Camp Kearny

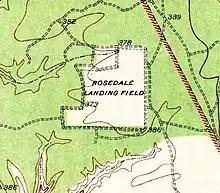
Rosedale Naval Outlying Landing Field map

Rosedale Naval Outlying Landing Field was built as Rosedale Field in 1938 just south of Camp Kearny. Rosedale Field was used for San Diego Naval Air Station's aircraft carrier plane high-altitude bombing, dive-bombing and strafing practice. Also for emergency landing activities. After the war in 1945, the Landing Field was abandoned and no trace remains.